Women's professional sports

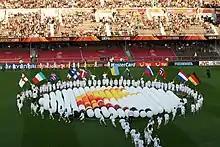
The UEFA Women's Championship, also known as the UEFA Women's Euro, is the primary international football competition for women's national teams in Europe.

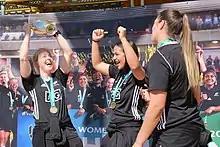
New Zealand celebrating their Women's Rugby World Cup title in 2017

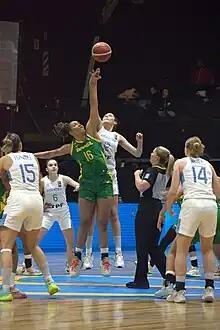
Initial jump at the match for the 3rd place in the FIBA Under-18 Women's Americas Championship Buenos Aires 2022 between Argentina and Brazil.

The ICC Women's world cup, ICC Women's T20 World cup and the Women's Asia Cup are the major women's cricket tournaments. Women's cricket was also included in the 2022 Commonwealth Games.